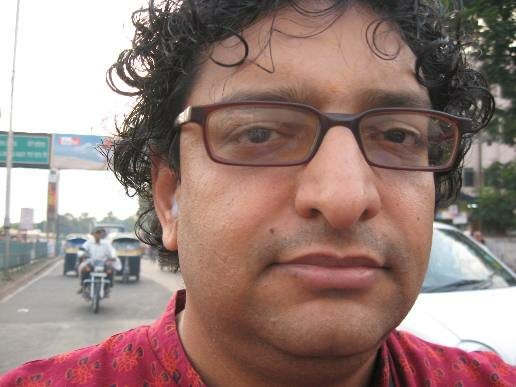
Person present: Yes